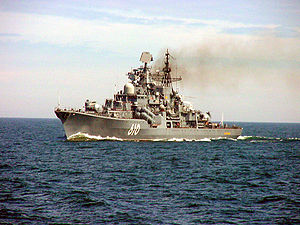
Sovremennyj-klassen
Sovremennyj-klassen er en destroyerklasse udviklet til Sovjetunionens flåde og er den russiske flådes primære enhed til overfladekrigsførelse. Den sovjetiske betegnelse for klassen var Projekt 956, Sarytj.